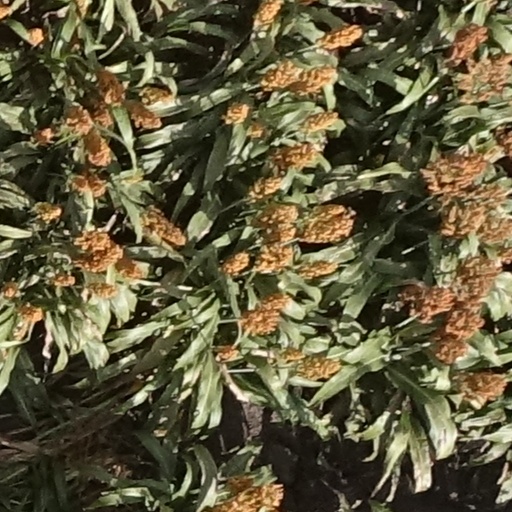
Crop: sorghum